Mundane science fiction

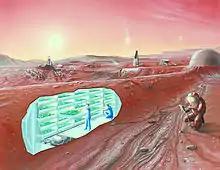
An artist's depiction of a fictional Mars colony, with solar arrays and underground greenhouses. Depictions of space travel within the Solar System is considered acceptable by proponents of mundane science fiction because it is plausible within current technologies.

Mundane science fiction (MSF) is a niche literary movement within science fiction that developed in the early 2000s, with principles codified by the "Mundane Manifesto" in 2004, signed by author Geoff Ryman and the "2004 class" of the Clarion West Writers Workshop. The movement proposes "mundane science fiction" as its own subgenre of science fiction, typically characterized by its setting on Earth or within the Solar System; a lack of interstellar travel, intergalactic travel or human contact with extraterrestrials; and a believable use of technology and science as it exists at the time the story is written or a plausible extension of existing technology. There is debate over the boundaries of MSF and over which works can be considered canonical. Rudy Rucker has noted MSF's similarities to hard science fiction and Ritch Calvin has pointed out MSF's similarities to cyberpunk. Some commentators have identified science fiction films and television series which embody the MSF ethos of near-future realism.